Giuseppe De Notaris

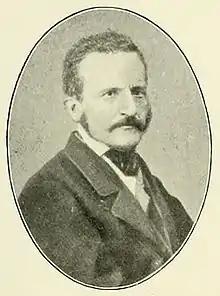
De Notaris

Giuseppe De Notaris (18 April 1805 – 22 January 1877) was an Italian botanist generally known for his work with cryptogams native to Italy.